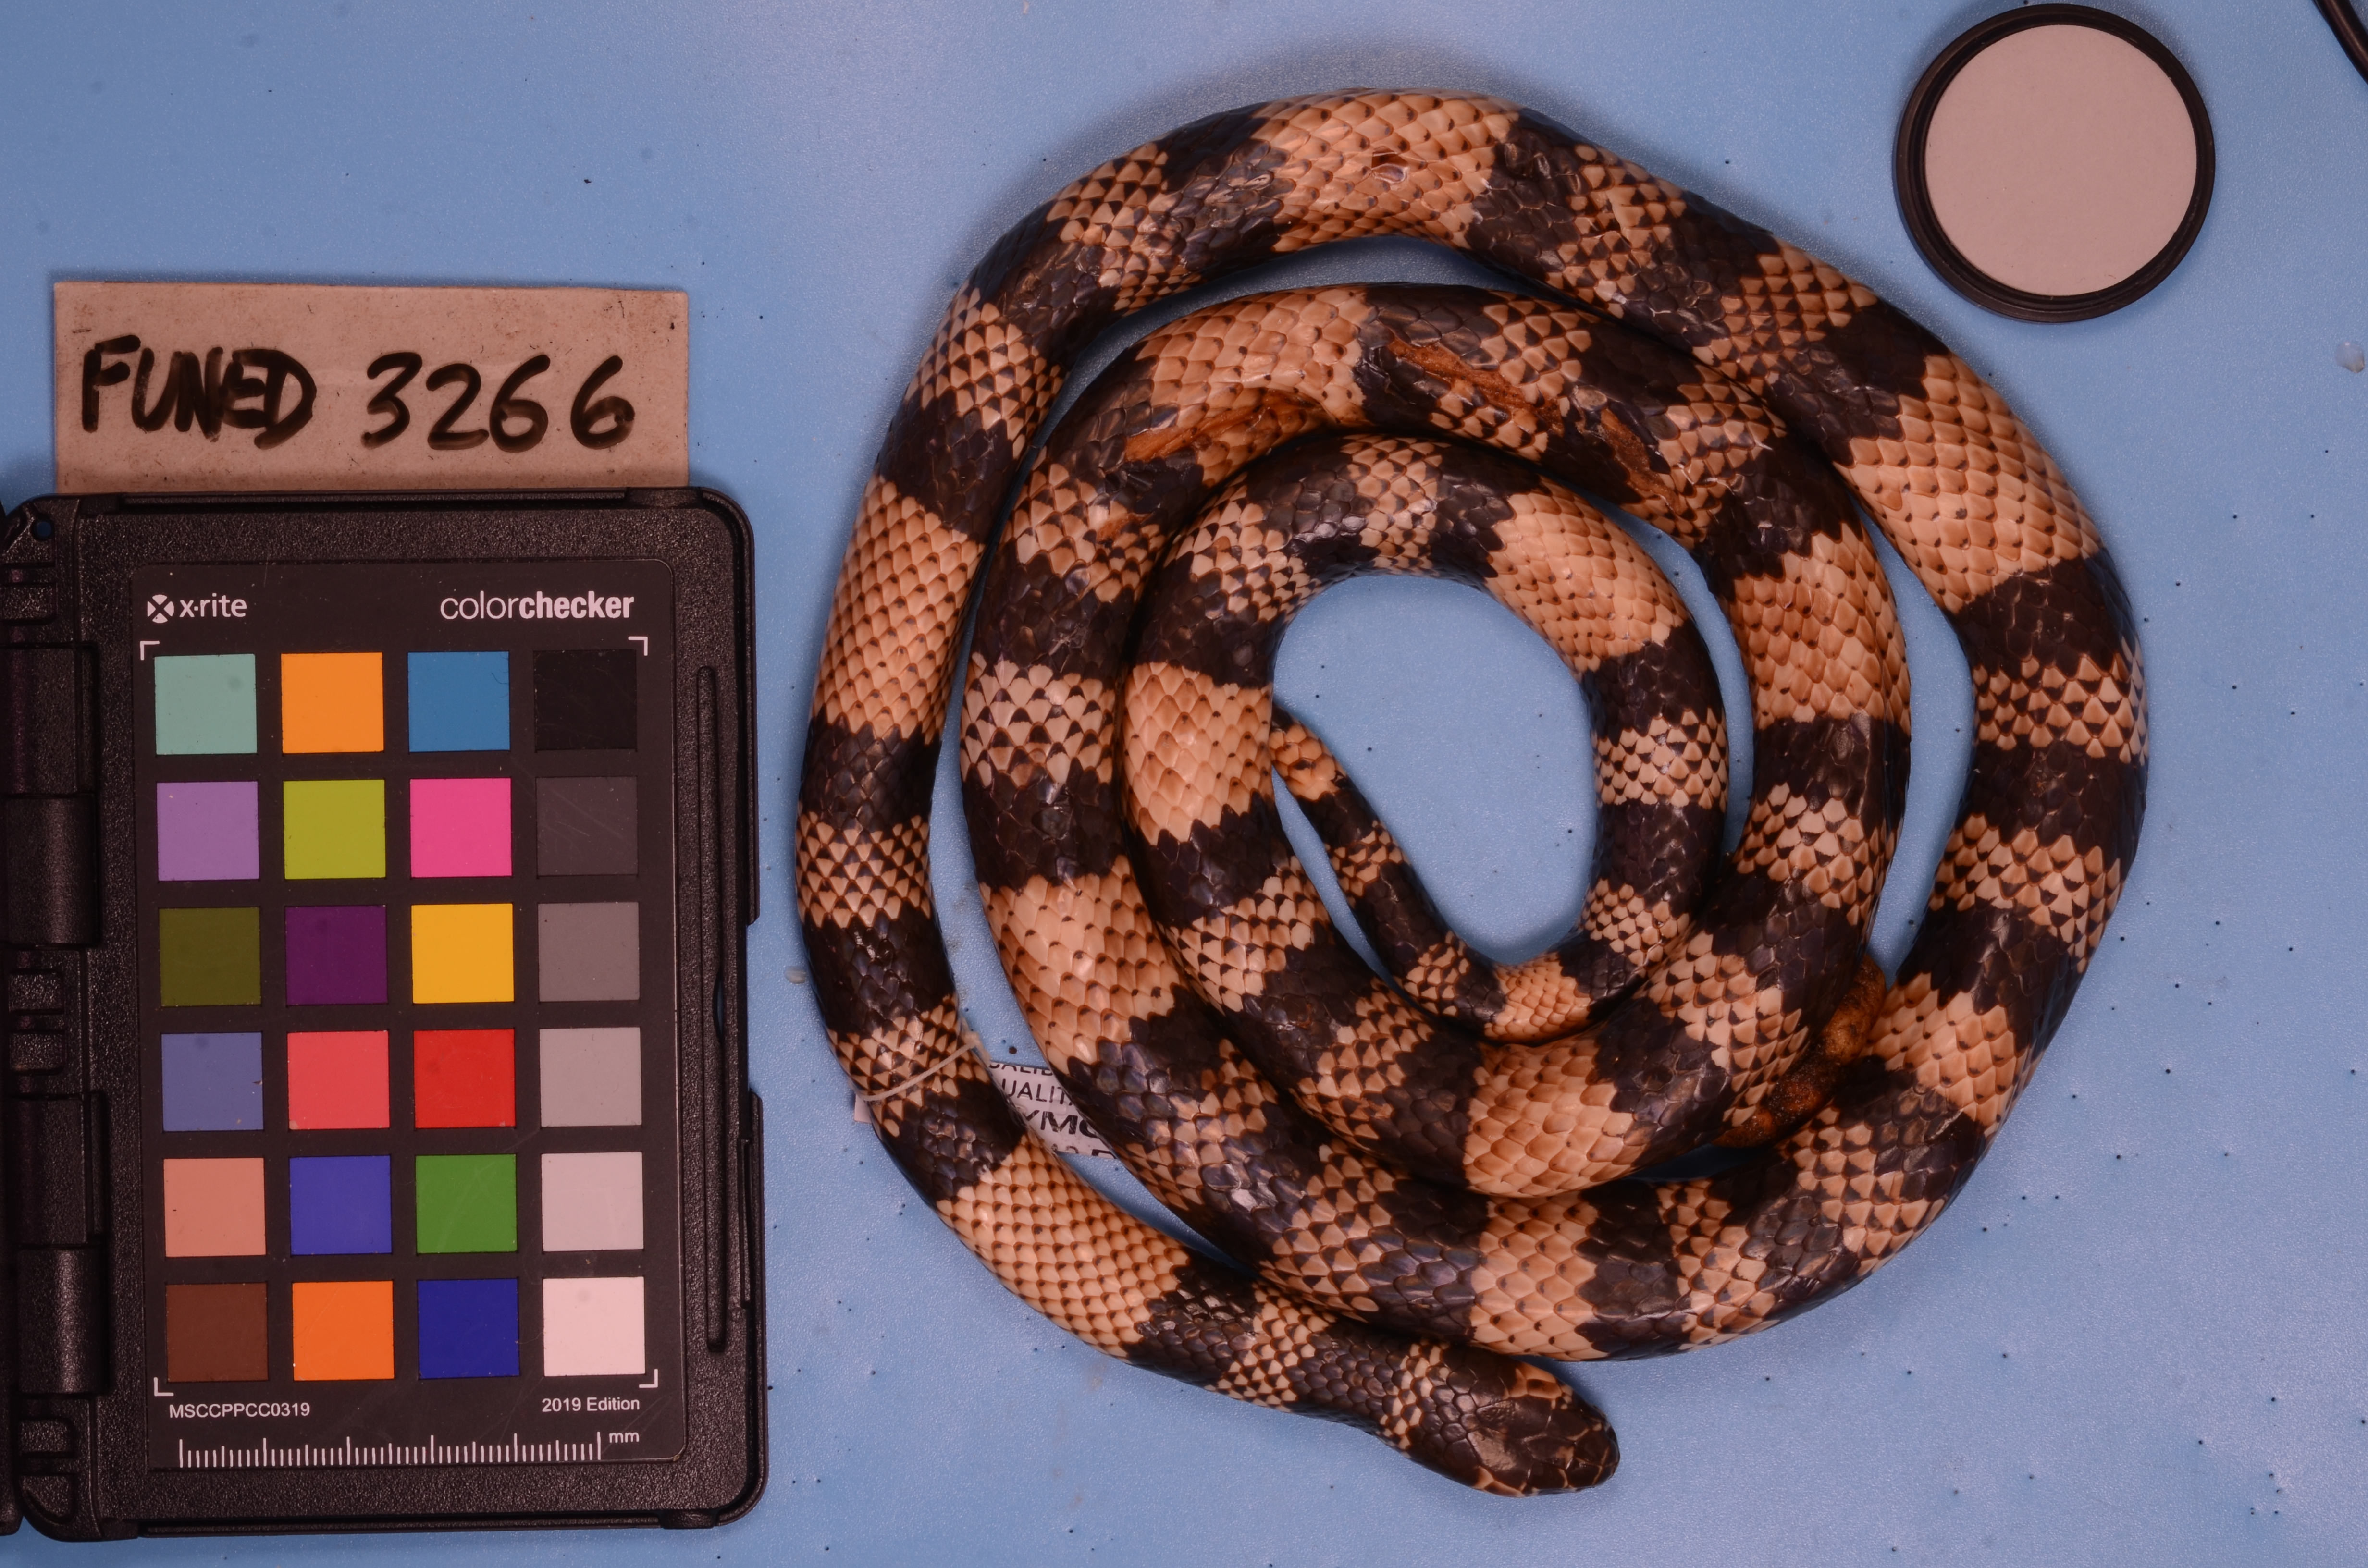
Species: Micrurus frontalis
View: dorsal
Mimicry status: model